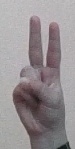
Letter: taa